Dona Bailey

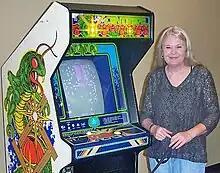

Dona Bailey (born 1955) is an American video game programmer and educator. Bailey, along with Ed Logg, developed Atari, Inc.'s 1981 arcade video game "Centipede".